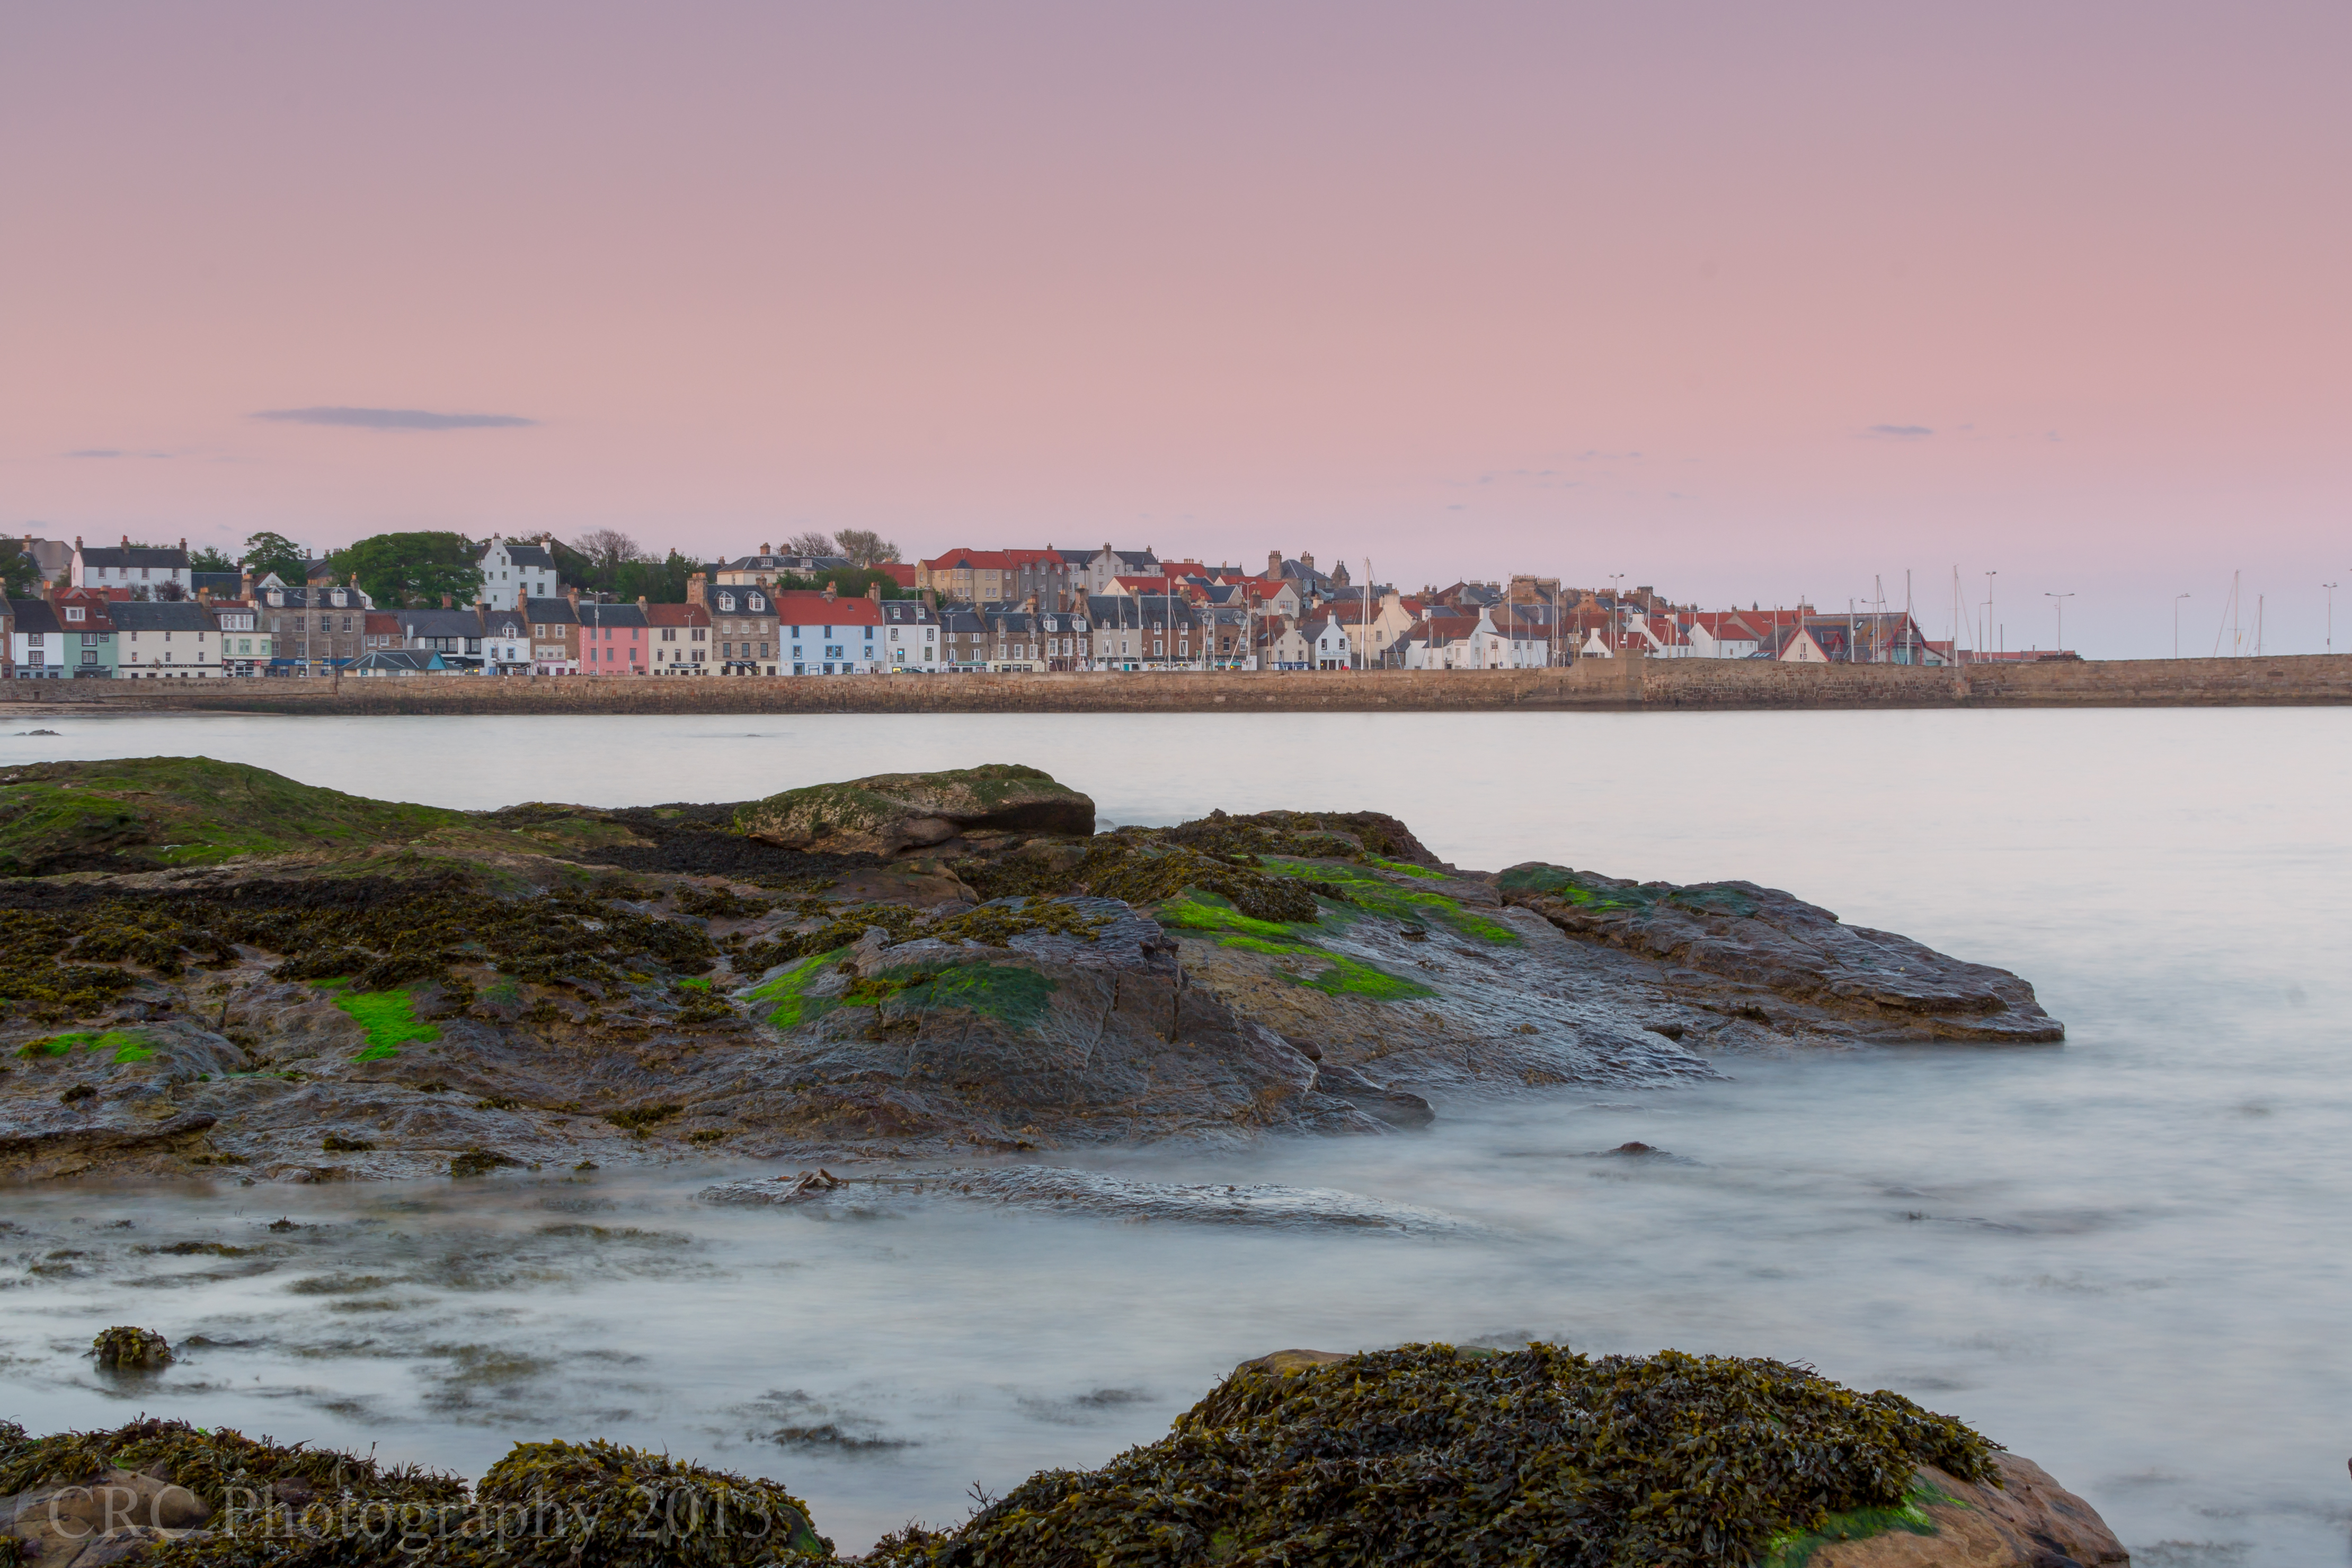
beach, landscape, sea, coast, water, rock, ocean, sky, sunset, morning, shore, wave, river, dusk, cove, bay, body of water, rocks, waves, scotland, fife, wind wave